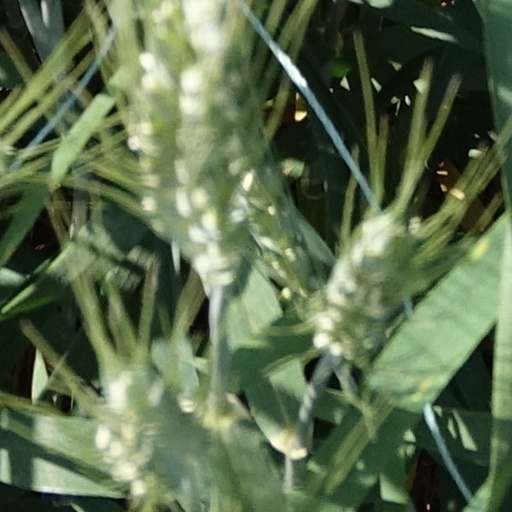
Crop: wheat